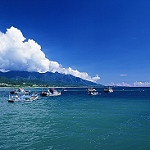
Label: sea